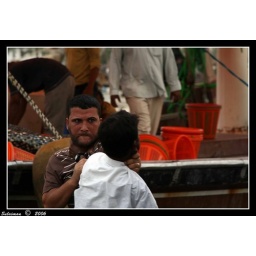
fighting in fish market